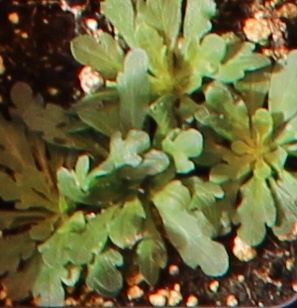
Label: Horseweed